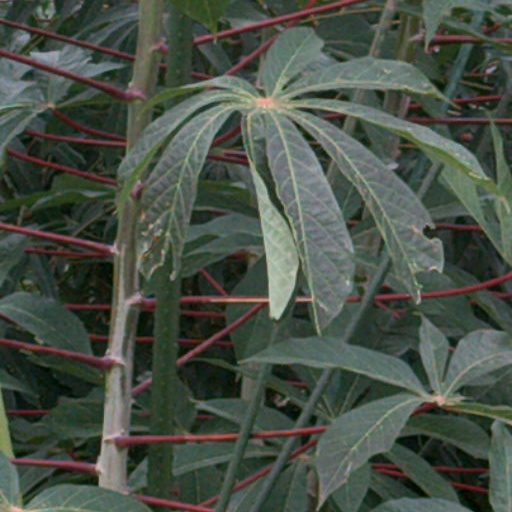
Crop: cassava